Tívoli (film)

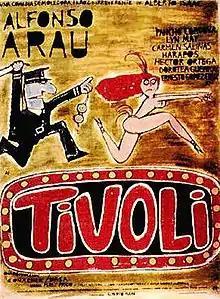
Theatrical release poster.

Tívoli is a 1974 Mexican comedy-drama film directed by Alberto Isaac and starring Alfonso Arau, Pancho Córdova, Lyn May and Carmen Salinas. Loosely based on the true story of the last days of the Tívoli, an infamous variety theatre which had its heyday in the 1940s and early 1950s in Mexico City, the film, as its opening text claims, rather than give an historical account, aspires to evocate, in a nostalgic and humorous way, the atmosphere of the lively nightlife of that period, "which has disappeared forever." Interweaved with burlesque performances with colorful costumes and sets, seductive stripteases and comedic variety acts, the film's main plot tells how a plan to tear down the theater by politicians, city officials, and property developers is met with resistance by the entertainers.